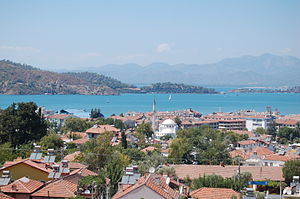
Fethiye
Vue over Fethiye.
Fethiye er en by beliggende i provinsen Muğla i Aegean-regionen i det sydlige Tyrkiet. Byen har 68.285 indbyggere og strækker sig over 3.059 km².